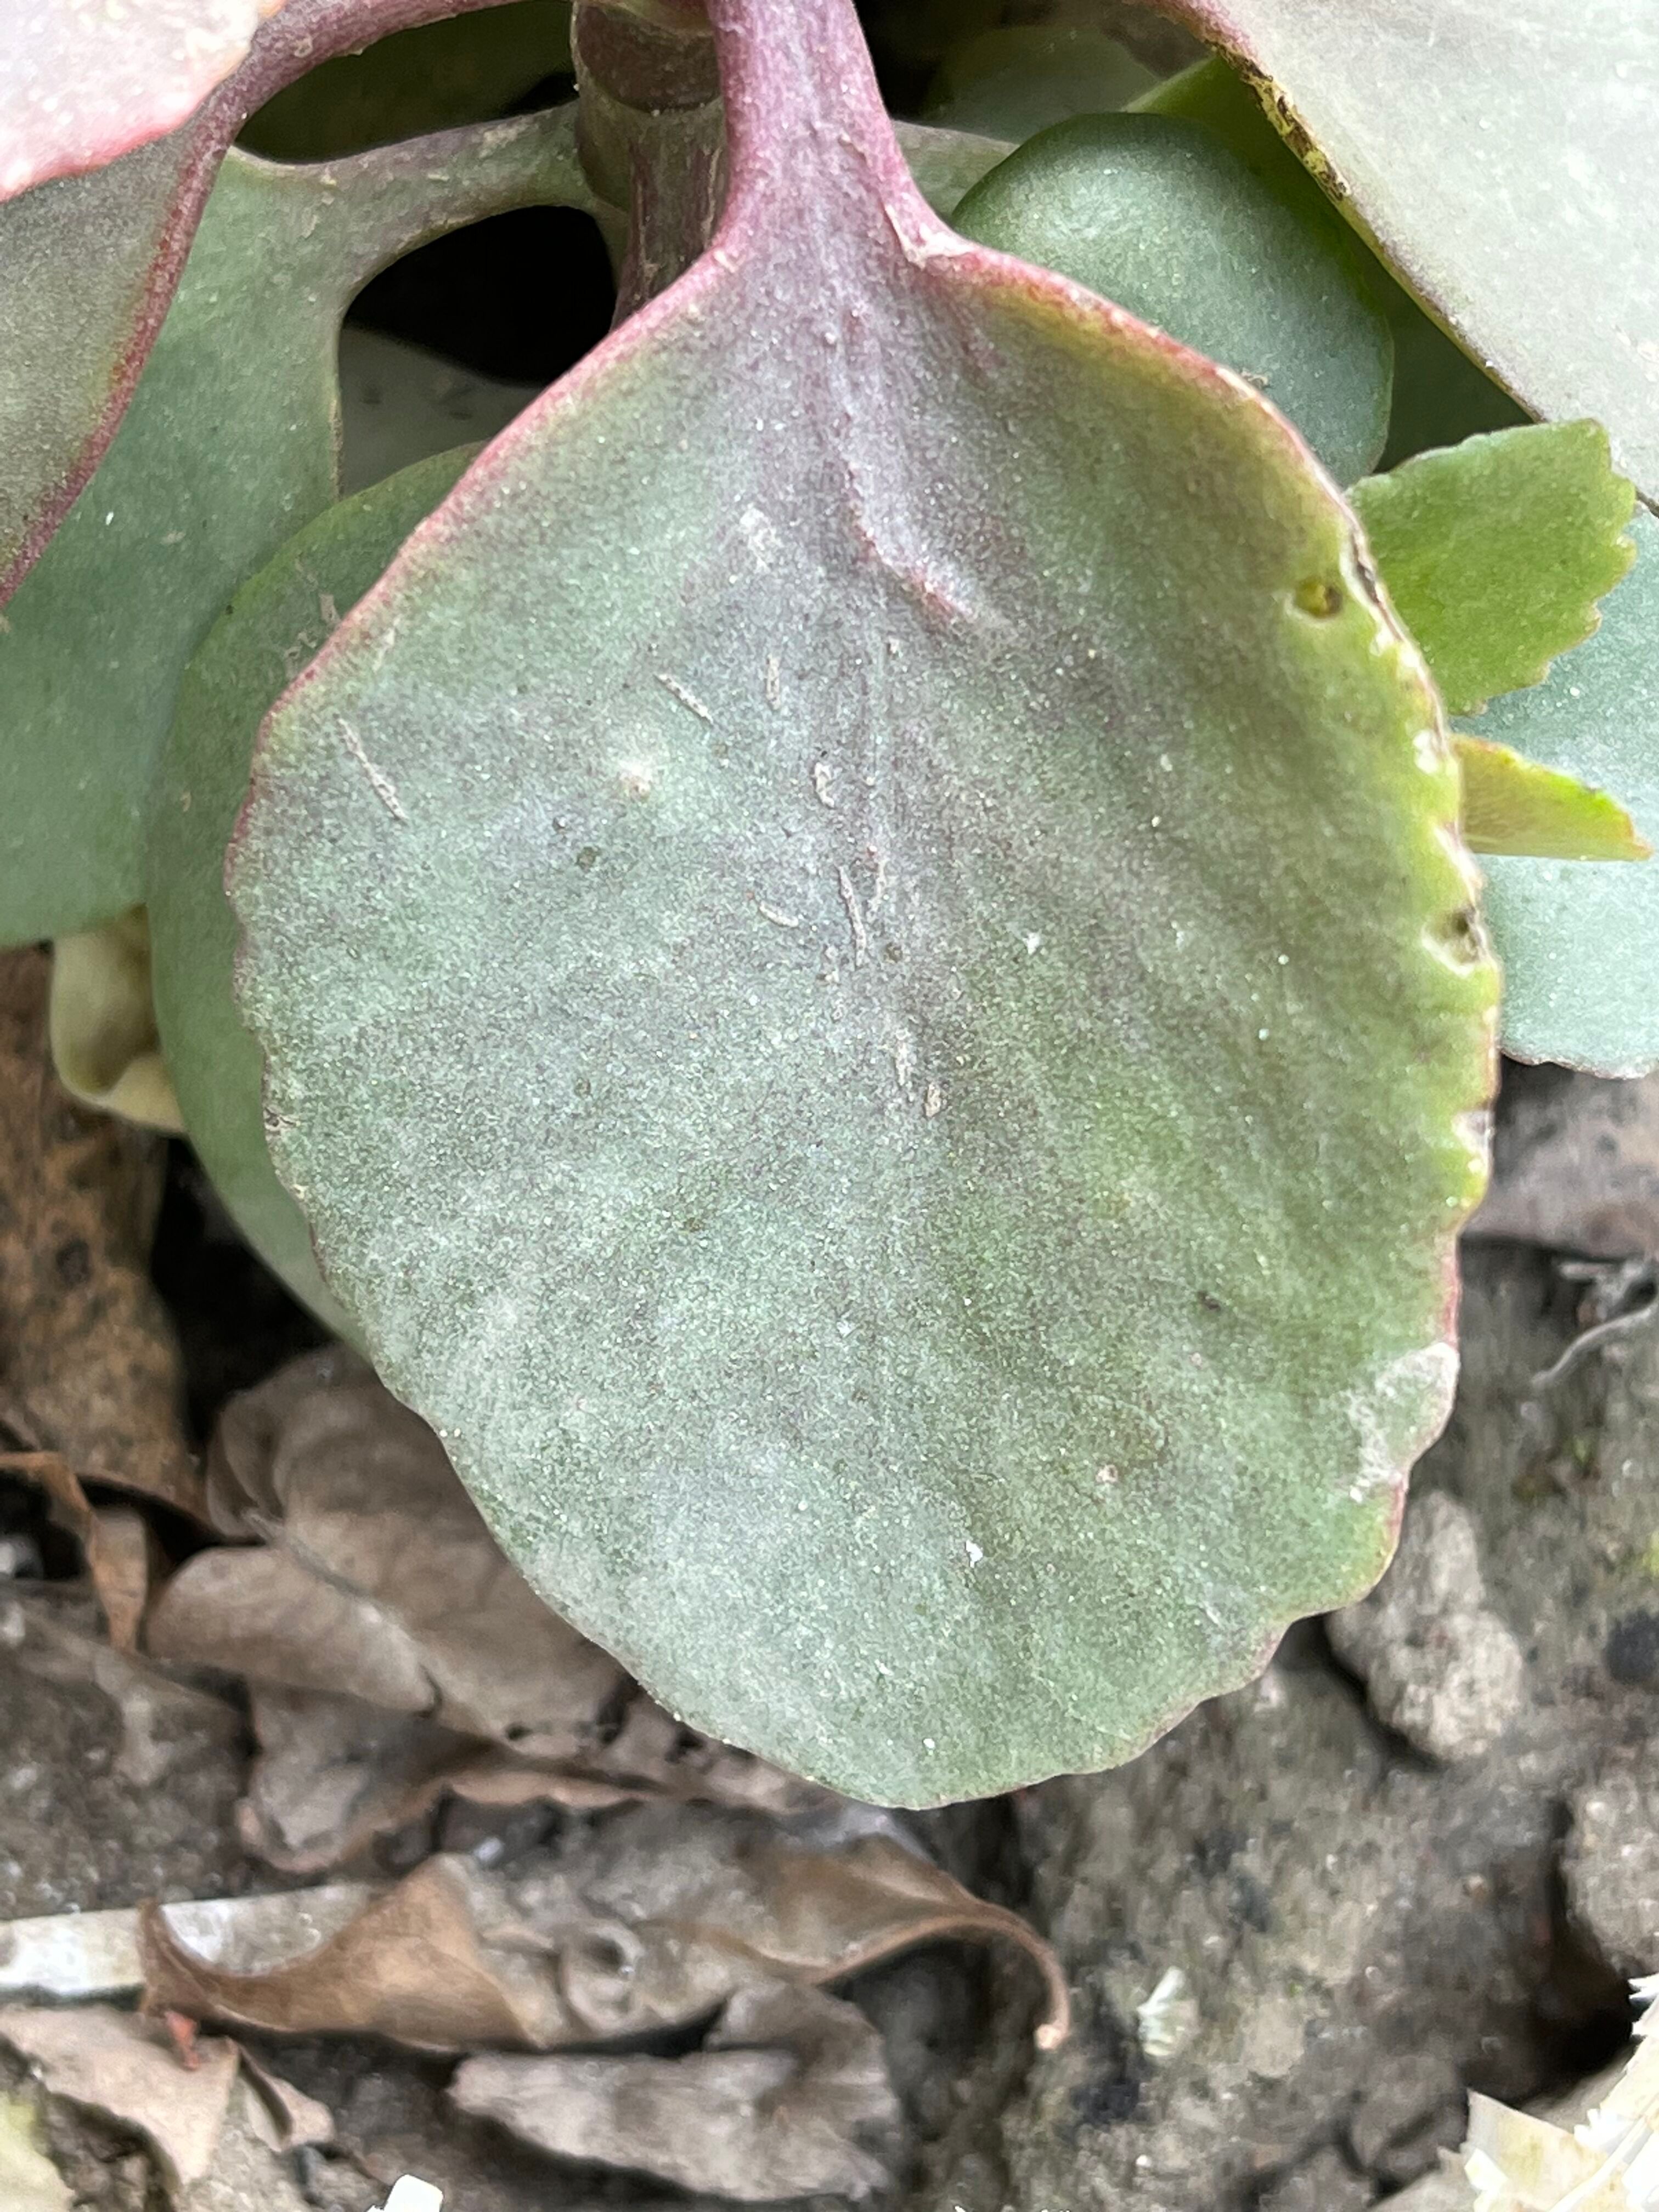
Plant species: kalanchoe-pinnata